Personal life of Frank Sinatra

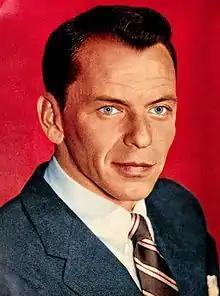
Sinatra in 1957

Biographer Kitty Kelley claims that Sinatra had first seen photographs of Ava Gardner in a magazine and had sworn that he would marry her. Ruth Rosenthal, a friend of Gardner's, stated that Gardner initially detested him upon meeting him at MGM, finding him to be "conceited, arrogant and overpowering". Their similarities, however, from vices like smoking, drinking hard liquor and cursing, to their volatile tempers and love of violent sports, soon became apparent. Sinatra separated from Nancy on Valentine's Day 1950, after he confessed to his passionate affair with Gardner, and she subsequently locked him out of the house and hired a lawyer. Although Nancy initially refused to divorce him, Sinatra was eventually granted a divorce in Nevada in October 1951, and subsequently obtained a marriage license in Pennsylvania, marrying Gardner in a small ceremony on November 7, 1951. Following a turbulent marriage, with many well-publicized fights and altercations and an abortion in November 1952, the couple formally announced their separation October 29, 1953 through MGM.